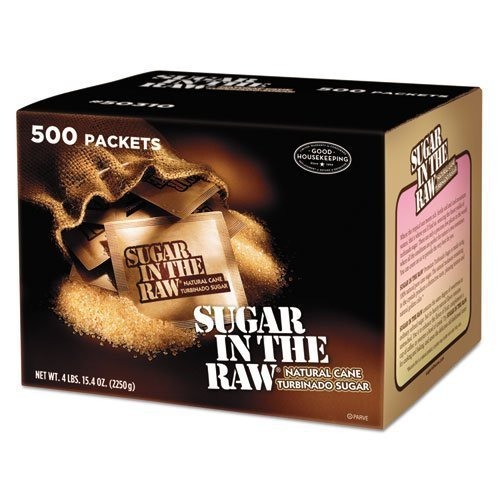
Item Name: Sugar in the Raw - Sugar Packets, Raw Sugar, 0.18 oz, 500 per Carton 827749 (DMi CT)
Bullet Point 1: Sugar in the Raw, Sugar Packets
Bullet Point 2: Natural Plant-based cane sugar grown in the tropics.
Bullet Point 3: Non bleached to they keep the rich flavor and color of the golden crystals.
Bullet Point 4: Sugar In The Raw, can be substituted for refined white sugar in all of your favorite recipes.
Bullet Point 5: 500 Packets per carton.; Approximately one teaspoon per packet (0.18 oz).
Value: 90.0
Unit: Ounce

Price: 15.045